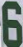
Number: 6